Harry Fenn

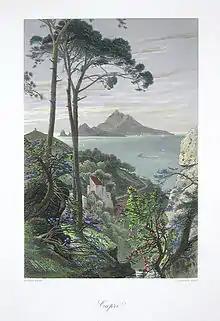

Fenn was born at Richmond, near London, England in 1837. He started as a wood engraver, serving and apprenticeship with the firm Dalziel of London, and soon turned to drawing for illustration and watercolor painting. In 1857, he made a trip to the U.S. to see the Niagara Falls and settled in New York where he worked first as a wood engraver. In 1862, he married Marian Thompson of Brooklyn. After an extended wedding trip to England and Italy, where Fenn studied painting, he focused on illustration in New York.